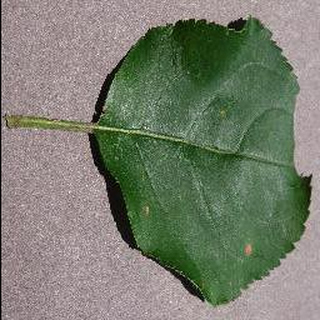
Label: apple_black_rot